List of Meta Quest games

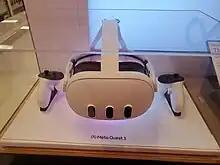
A Meta Quest 3

This is a list of video games that run on the Oculus Quest, Oculus/Meta Quest 2, Meta Quest Pro, Meta Quest 3, and/or Meta Quest 3S that are notable enough for Wikipedia articles.